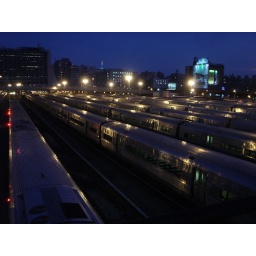
On the highline, a closed off above ground train line area along the West side of Manhattan.